SPC Group

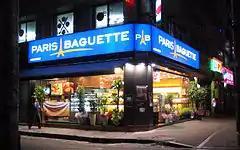
Paris Baguette, Yeongdeungpo-gu, 2006

Paris Croissant is a South Korean franchise bakery that utilizes authentic French baking. In 1988, Paris Croissant launched Paris Baguette, which grew into a top bakery café franchise brand in Korea. With the expansion into the Chinese market in 2004, the company began going global and now has local subsidiaries in the US, Vietnam, and Singapore. Other F&B brands include Paris Croissant Café (premium bakery café), Pascucci (Italian espresso café), LINA's and Tamati (sandwich), Passion5 (upscale dessert gallery), L’atelier (café restaurant), and Jamba Juice (smoothie). The company is also rapidly gaining traction in the restaurant industry with brands such as Queens Park (organic), LaGrilla (Italian), The World Vine (wine), Parlour (European casual cuisine), and Vera Napoli. 2013 Revenue of US$1.51 Billion. In the United States, Paris Baguette is named as Paris Baguette Café. Most of Paris Baguette Café's chains are located near the Los Angeles metropolitan area and have been substantially increasing ever since 2008. It has stores in California, New York, New Jersey, Massachusetts and Pennsylvania.